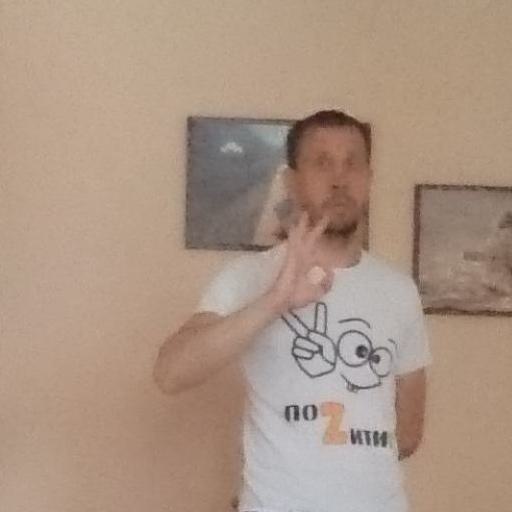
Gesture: ok